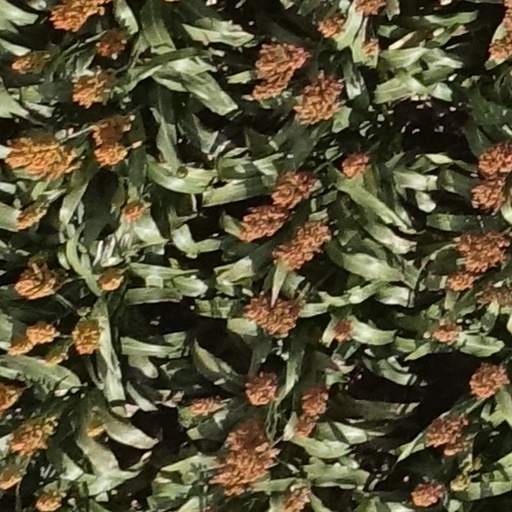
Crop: sorghum